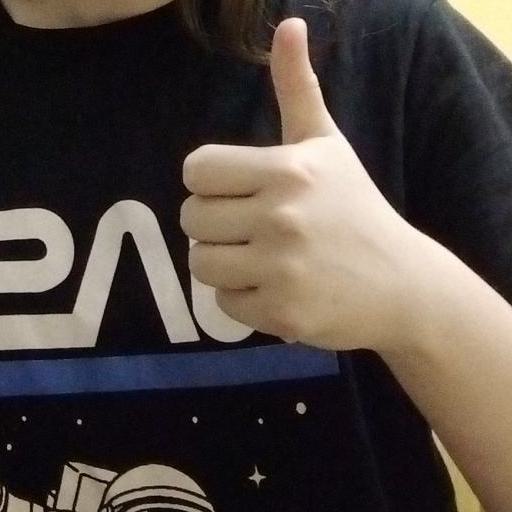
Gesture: like